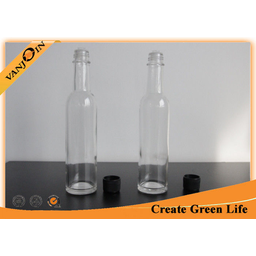
Label: bottles